Computer program

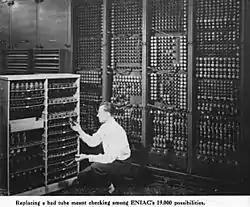
Glenn A. Beck changing a tube in ENIAC

The Electronic Numerical Integrator And Computer (ENIAC) was built between July 1943 and Fall 1945. It was a Turing complete, general-purpose computer that used 17,468 vacuum tubes to create the circuits. At its core, it was a series of Pascalines wired together. Its 40 units weighed 30 tons, occupied , and consumed $650 per hour (in 1940s currency) in electricity when idle. It had 20 base-10 accumulators. Programming the ENIAC took up to two months. Three function tables were on wheels and needed to be rolled to fixed function panels. Function tables were connected to function panels by plugging heavy black cables into plugboards. Each function table had 728 rotating knobs. Programming the ENIAC also involved setting some of the 3,000 switches. Debugging a program took a week. It ran from 1947 until 1955 at Aberdeen Proving Ground, calculating hydrogen bomb parameters, predicting weather patterns, and producing firing tables to aim artillery guns.